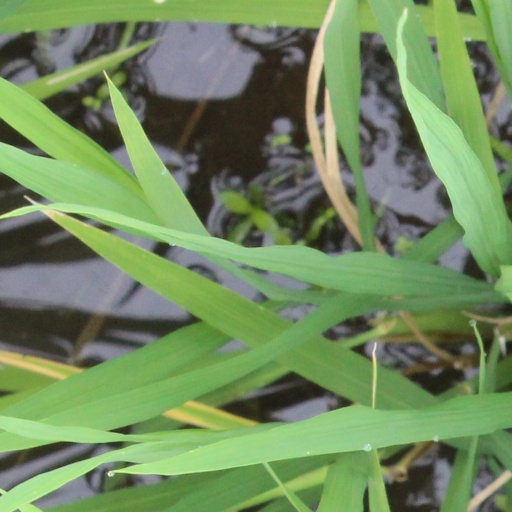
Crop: rice